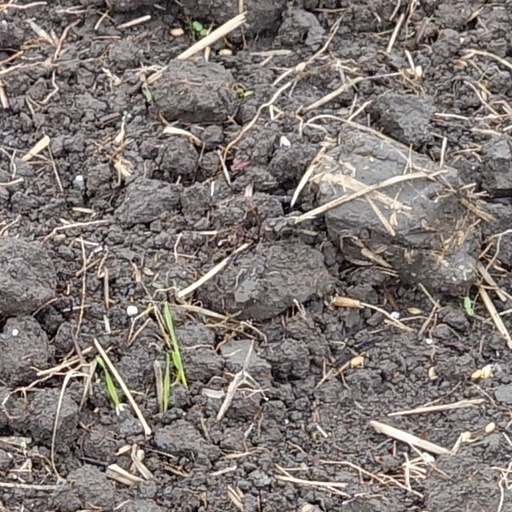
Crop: wheat